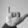
ASL letter: Y